Night combat

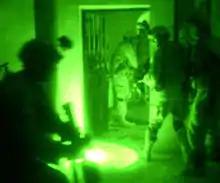
Paratroopers in Fallujah, Iraq conduct a night raid using night vision goggles in 2003

Night combat is combat that occurs during the hours of darkness. It is distinguished from daytime combat by lower visibility and its reversed relation to the circadian cycle. Typically, night combat is favorable to the attacker, with offensive tactics being focused on exploiting the advantages to maximum effect. Defensive night tactics mainly focus on negating the advantages given by the night to the attacker.